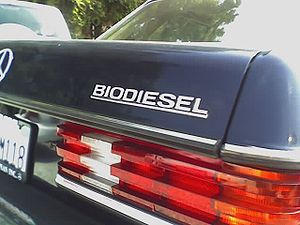
Biodiesel
Ældre diesel Mercedes er populære til at køre på biodiesel
Biodiesel referer til planteolie- eller dyrefedt baseret dieselbrændstof, der består af lange alkyl estre. Det fremstilles typisk ved en reaktion mellem lipider med en alkohol under tilstedeværelse af en katalysator, hvorved der dannes fedtsyre methyl ester.